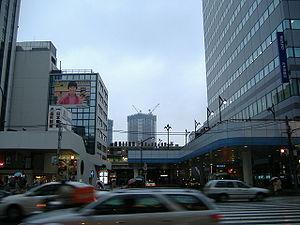
Tamachi est le nom informel donné au quartier entourant la gare de Tamachi dans l'arrondissement de Minato à Tōkyō. Il est associé généralement aux districts de Shiba, Shibaura et Mita.
Shiba est un district de Minato-ku à Tokyo au Japon situé entre les stations de Hamamatsuchō et de Tamachi sur la Ligne Yamanote et la station Mita sur la ligne Toei Mita.